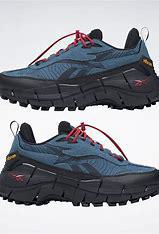
Brand: Reebok
Model: ZIG Kinetica